The Gutter (1938 film)

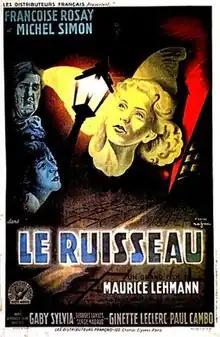

The Gutter or The Stream (French: Le ruisseau) is a 1938 French drama film directed by Maurice Lehmann and Claude Autant-Lara and starring Françoise Rosay, Michel Simon, Gaby Sylvia and Ginette Leclerc. It is based on the 1907 play of the same title by Pierre Wolff. It was shot at the Epinay Studios in Paris and on location around Le Havre in Normandy. The film's sets were designed by the art director René Renoux. The play had previously been adapted as a 1919 American silent film "The Virtuous Model" and a 1929 French silent "Le Ruisseau".